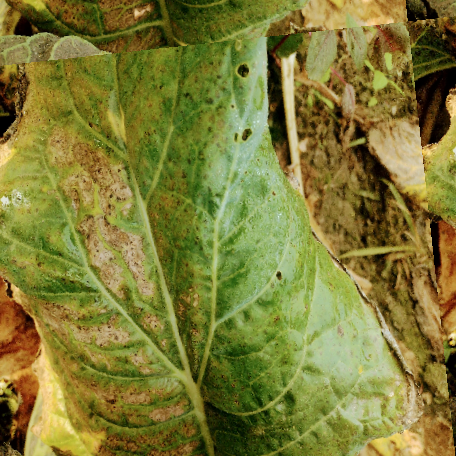
Label: Downy Mildew